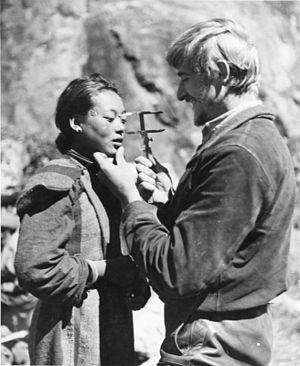
Ernst Schäfer, né le 14 mars 1910 à Cologne et mort à Bad Bevensen le 21 juillet 1992, est un zoologue allemand, spécialisé en ornithologie. Il a effectué, avec Brooke Dolan II, deux expéditions scientifiques en Chine et au Tibet. Son principal titre de gloire est une expédition scientifique qui séjourna au Tibet en 1938-1939, en allemand Deutsche Tibet-Expedition Ernst Schäfer selon le sous-titre choisi par Schäfer lui-même dans son livre de 1943, Geheimnis Tibet.
L'expédition allemande au Tibet de 1938-1939, en allemand Deutschen Tibet-Expedition Ernst Schäfer est la première expédition allemande officielle à pénétrer au Tibet et atteindre Lhassa. Dirigée par le scientifique Ernst Schäfer, elle est placée sous le patronage du Reichsführer-SS Heinrich Himmler et l'égide nominale de l'Institut d'anthropologie raciale Ahnenerbe. Elle se déroule de mai 1938 à août 1939. Elle est composée, outre de Schäfer, de Edmund Geer, Ernst Krause, Karl Wienert et Bruno Beger.
Bruno Beger, né le 27 avril 1911 à Francfort-sur-le-Main et décédé le 12 octobre 2009 à Königstein im Taunus, est un anthropologue, ethnologue allemand, et Hauptsturmführer–SS. Il fut l'élève et le disciple du raciologue allemand Ludwig Ferdinand Clauss.
L’Ahnenerbe, traduit par « Héritage ancestral », était un institut de recherches pluridisciplinaire nazi, créé par le Reichsführer-SS Heinrich Himmler, Herman Wirth et Walther Darré le 1ᵉʳ juillet 1935. Intégrée aux SS en janvier 1939, l'Ahnenerbe avait son siège à Munich. L'institut avait pour objet d'études « la sphère, l'esprit, les hauts faits et le patrimoine de la race indo-européenne nordique » avec comme outils la recherche archéologique, l'anthropologie raciale et l'histoire culturelle de la race aryenne. Son but était de prouver la validité des théories nazies sur la supériorité raciale des Aryens sur les races supposées inférieures ainsi que de germaniser les peuples qui occupaient le lebensraum nazi.